List of Charleroi Metro former lines

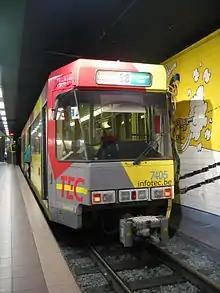
A Line 88 tram at Parc station (2005).

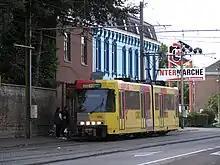
A Line 88 tram in Anderlues at the "Monument" terminus (2005).

Line 88 was a line on the Charleroi Premetro in Belgium operated by TEC Charleroi, running from Parc station, in downtown Charleroi, to Anderlues (west of Charleroi), via the northern part of the downtown loop.